Fernandine Walls of Porto

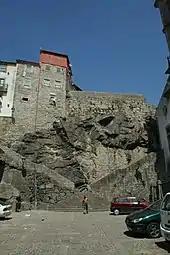
A view of the ancient walls and staircase of "Morro da Sé"

Many of the structures, including walls and towers, are integrated into the buildings of the old town, with the main wall being the "Guindais" wall and tower, relatively isolated over the margin of the river.